Coeur d'Alene War

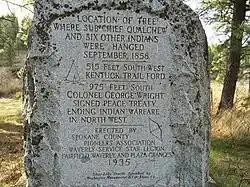
Chief Qualchan hanging historical marker.

Wright arrived to meet with the tribes three days later and negotiated a peace treaty, to which the Skitswish's and the other tribes agreed to, realizing that they would not be able to defeat the United States troops. The treaty required that the Skitswish return army property and hand over the individuals responsible for the attack on Steptoe, and give permission for whites to pass through their lands without interference in the future. In return, Wright promised that there would be no more war waged against the Skitswish people. The tribes turned over those who were responsible, including Qualchan, who had been one of the main leaders throughout, and they were hanged at Latah Creek. Wright's actions opened the mountain valley of the Pacific Northwest to settlement by whites, and forced the tribes onto reservations that consisted of only a fraction of their former lands, where they were quickly struck by disease and malnutrition as a result.